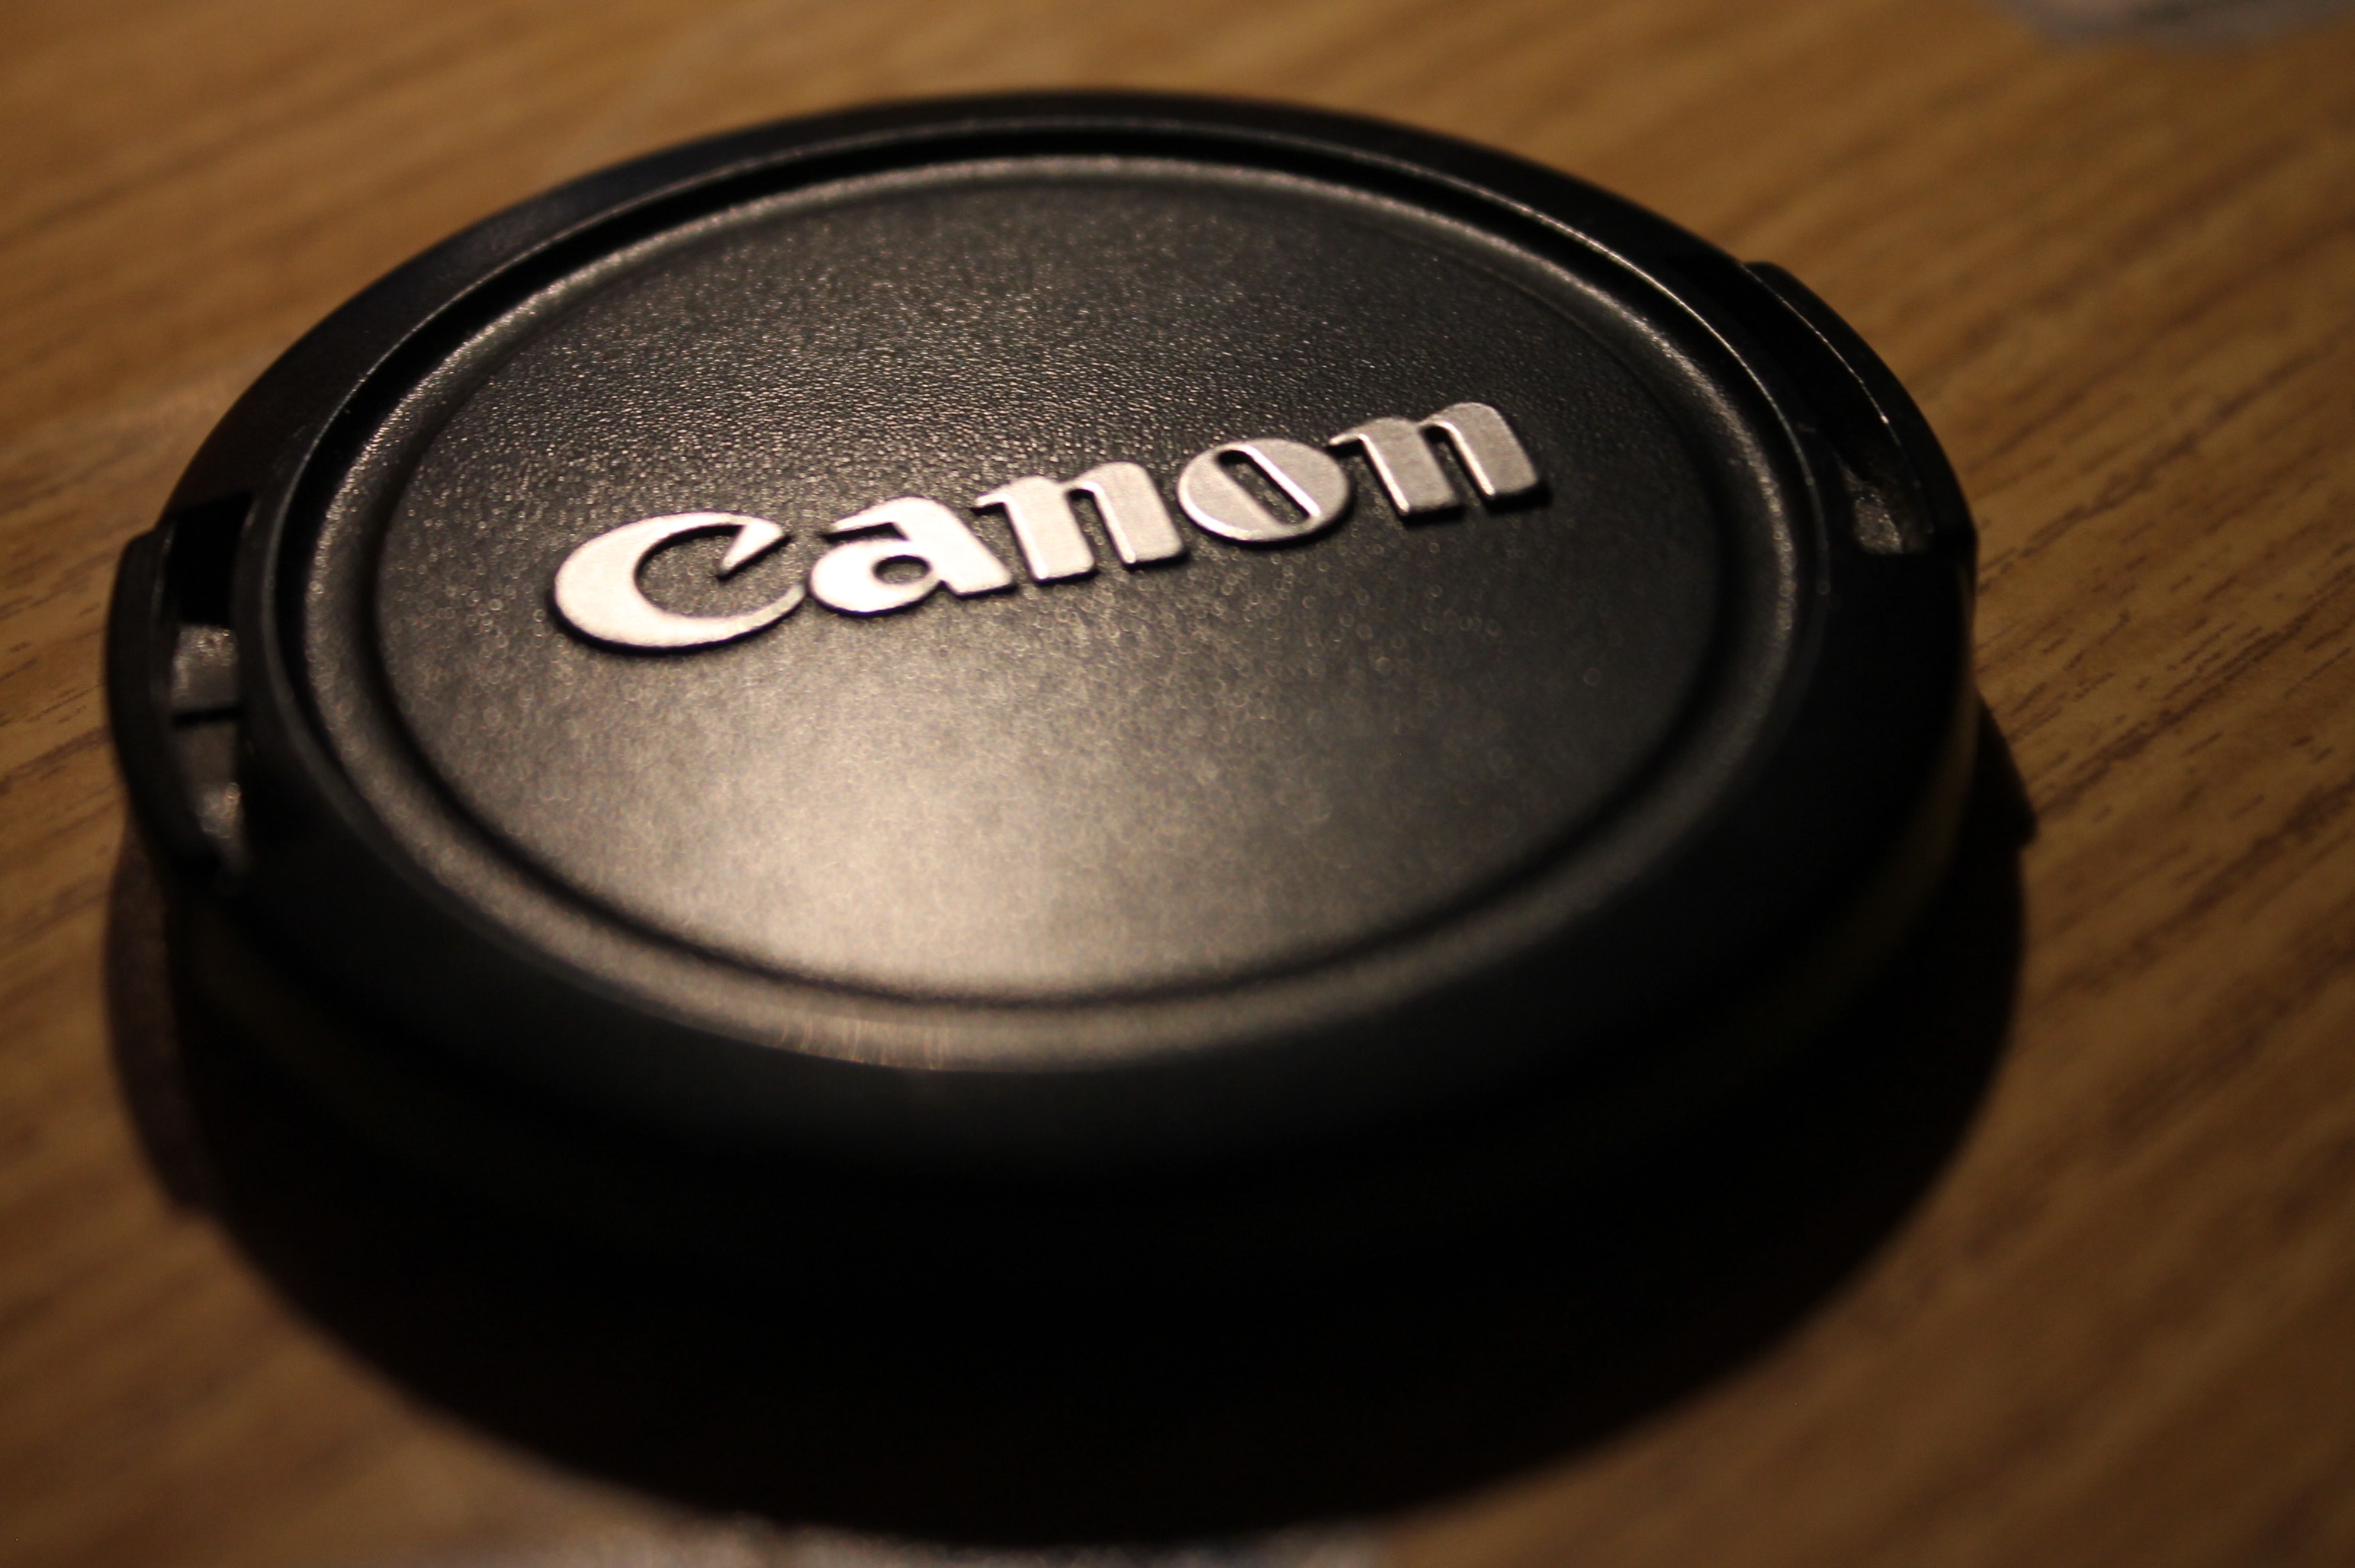
lens cap, camera accessory, cameras optics, lens, camera lens, photography